Flower and Snake: Zero

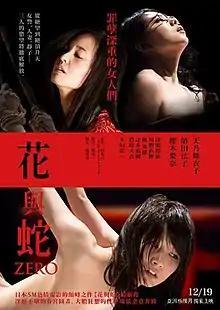
Film poster

is a 2014 Japanese erotic drama film directed by , starring Maiko Amano, Noriko Hamada and Rina Sakuragi and part of a film series based on the novels of Oniroku Dan. It was released on 17 May 2014.